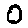
Label: 0